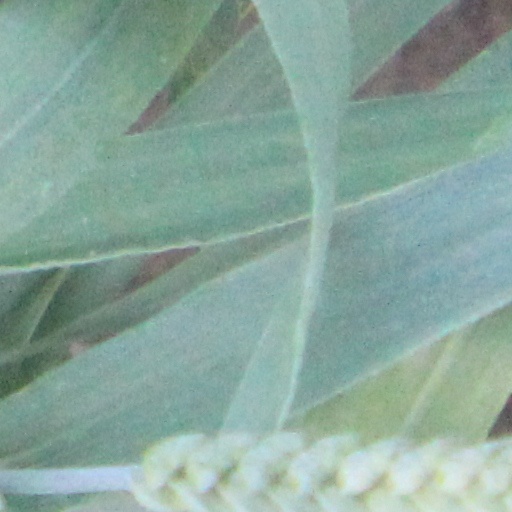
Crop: wheat